Expansion of Macedonia under Philip II

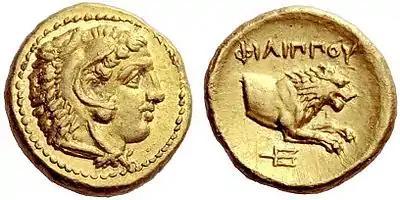
A gold half "stater" of Philip II of Macedon minted at Pella, with the head of young Heracles wearing the Nemean Lion's skin on the obverse and on the reverse the lion's forepart

In early 346 BC, Philip let it be known that he intended to march south with the Thessalians, though not where or why. The Phocians thus made plans to defend Thermopylae, and requested assistance from the Spartans and the Athenians, probably around 14 February. The Spartans dispatched Archidamos III with 1000 hoplites, and the Athenians ordered everyone eligible for military service under the age of 40 to be sent to the Phocians' aid. However, between the Phocians' appeal and the end of the month, all plans were upset by the return of Phalaikos to power in Phocis; the Athenians and the Spartans were subsequently told that they would not be permitted to defend Thermopylae. It is not clear from the ancient sources why Phalaikos was returned to power, nor why he adopted this dramatic change of policy. Cawkwell suggests, based on remarks of Aeschines that the Phocian army restored Phalaikos because they had not been properly paid, and further that Phalaikos, realizing that the army could not be paid and that the Phocians could no longer hope to win the war, decided to try to negotiate a peace settlement with Philip.